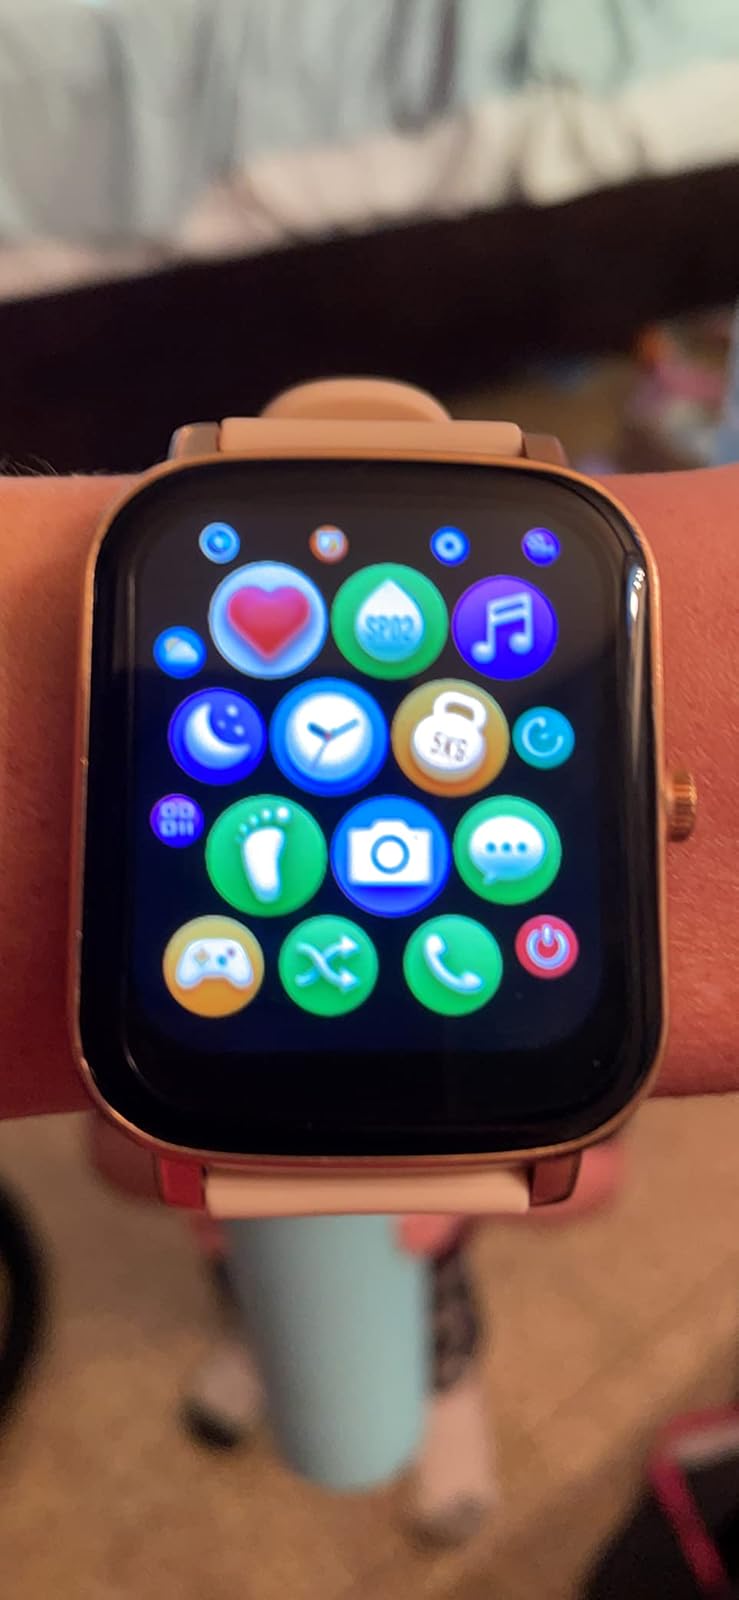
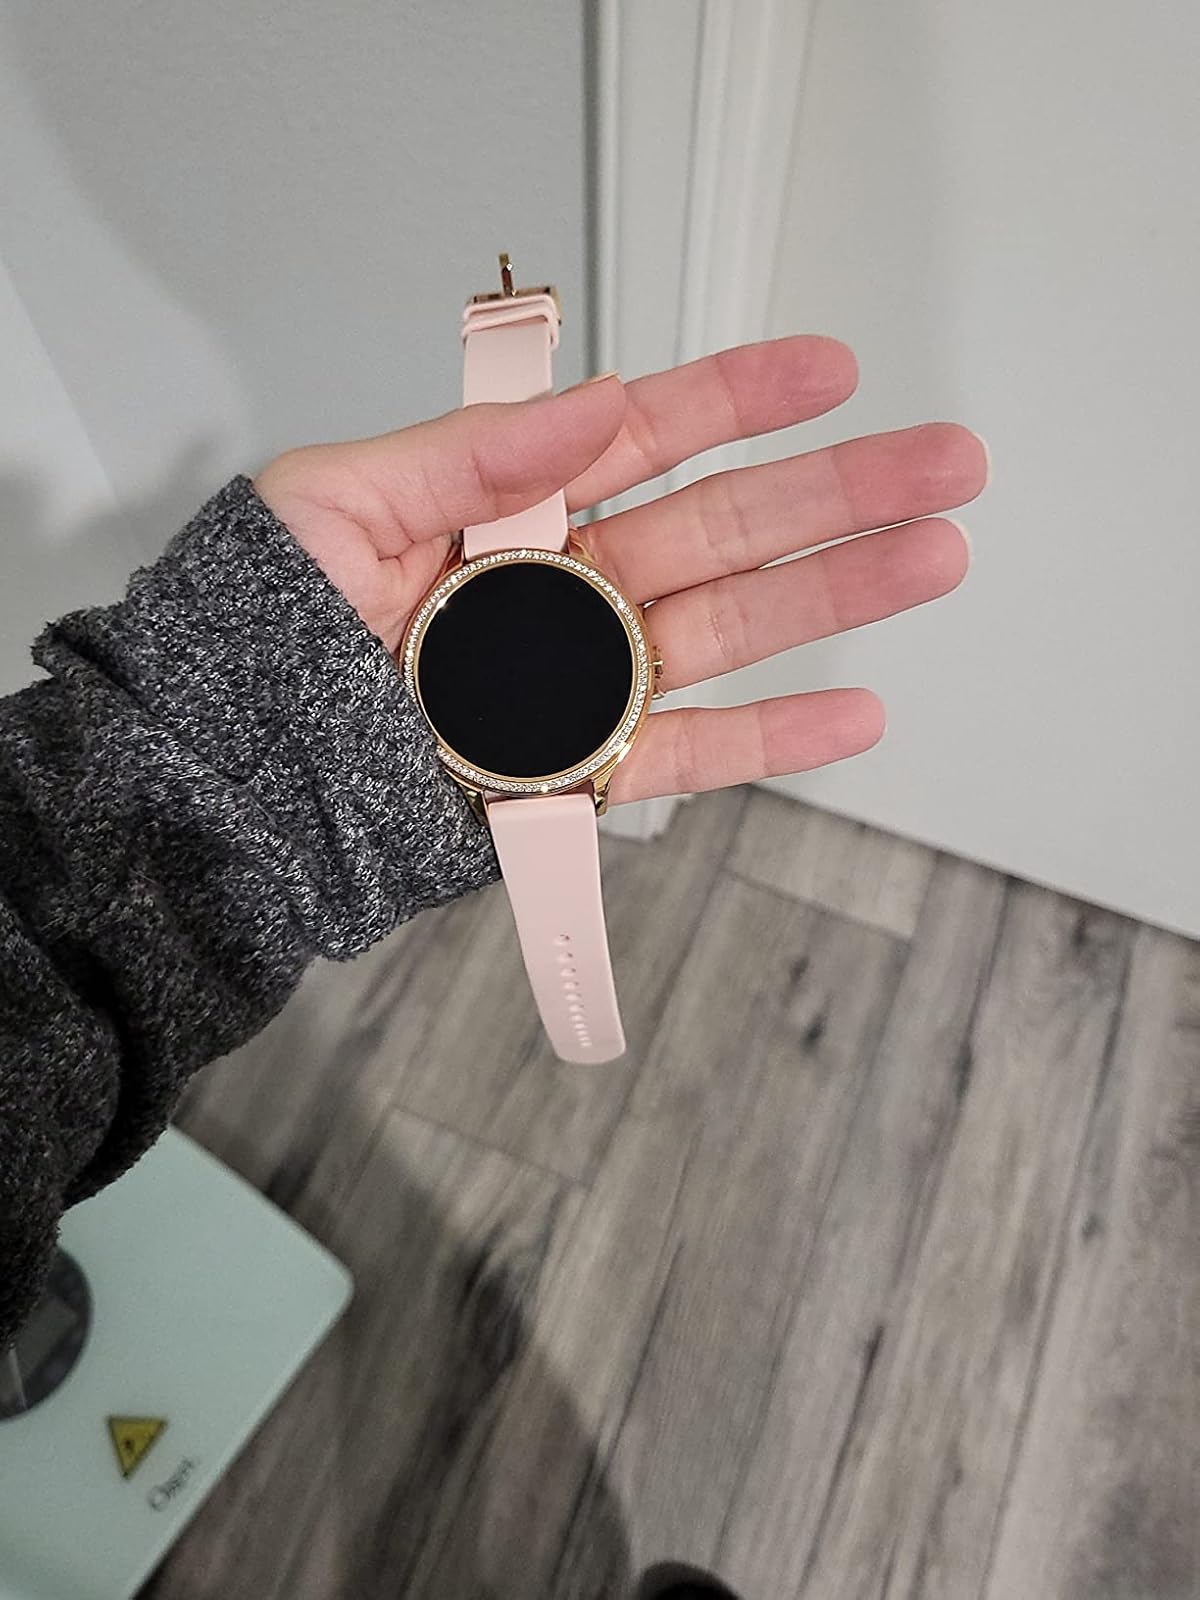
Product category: smartwatch
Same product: no